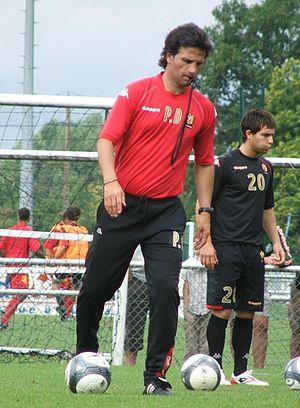
Paulo Duarte, ancien élève de José Murinho, ici en plein coaching avec Mathieu Coutadeur, lors d'une séance d'entrainement au MUC 72 le jeudi 27 Août 2009.
Paulo Jorge Rebelo Duarte est un joueur de football portugais, né le 6 avril 1969 à Massarelos, reconverti en entraîneur de football.
L'União Desportiva de Leiria, couramment abrégé en UDL ou União de Leiria, est un club de football portugais. Fondé à Leiria en juin 1966, il est issu de l'intégration du Sporting Leiriense respectivement créé en 1936, pour former le nouveau club de la ville de Leiria.
Le Mans Football Club est un club de football français basé et fondé au Mans le 12 juin 1985 sous le nom de Le Mans Union Club. Le club est issu de la fusion de l'Union sportive du Mans, dont il reprend le matricule, et du Stade olympique du Maine.